Omega (barque)

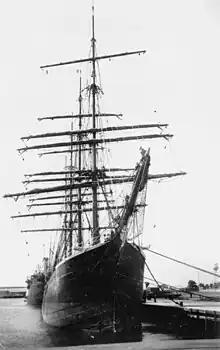
"Omega" by the bows

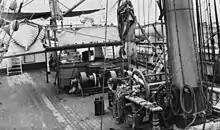
Deck of "Omega"

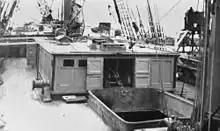
Deck hatch of the "Omega", the last square-rigged sailing cargo ship

"Drumcliff" was built at the shipyard of J. Russell & Co. in Greenock, Scotland, for Gillison & Chadwick, Liverpool, England. After her launching in 1887 she was placed under the command of Captain H. Davies.